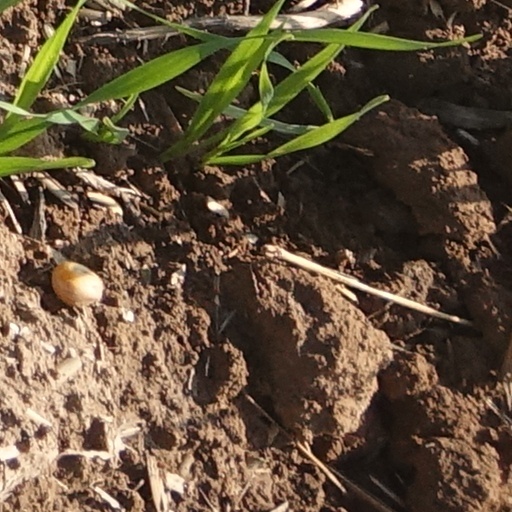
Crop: wheat